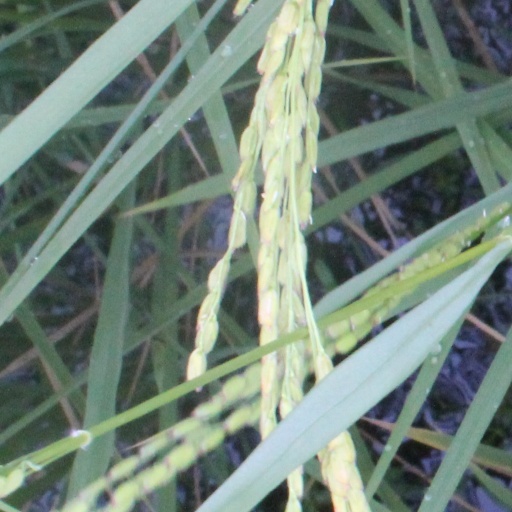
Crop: rice